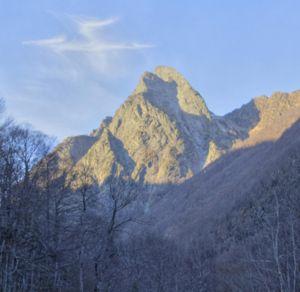
La Dent d'Orlu, 2222 m, Pyrénées, France
Orlu est une commune française, située dans le département de l'Ariège en région Occitanie. Elle était dans le terroir historique du Sabarthès.
La dent d'Orlu, originellement pic de Brasseil, est un sommet des Pyrénées françaises situé à l'est du département de l'Ariège sur la commune d'Orlu en région Occitanie. Avec une altitude de 2 222 mètres il fait partie des pics de moyenne altitude de la chaîne des Pyrénées. Sa forme escarpée et raide, avec une très grande voie de sur les faces Sud et Sud-Est, lui confère sa renommée de terrain d'escalade.